Neil Fitzmaurice

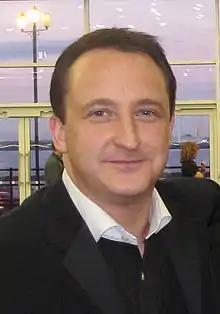
Fitzmaurice in February 2010

Neil Simon Fitzmaurice (born 20 August 1969) is an English actor, comedian, and writer. He is best known for his role as Jeff, the love rival of protagonist Mark Corrigan, in the Channel 4 sitcom "Peep Show". He has written for a number of other sitcoms, including "Peter Kay's Phoenix Nights" and "Benidorm"; both of which he has also starred in.